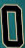
Number: 0